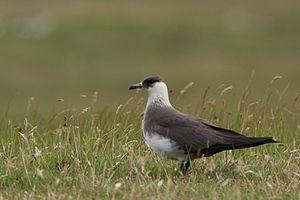
Labbe parasite Latina: stercorarius parasiticus
Le Labbe parasite est une espèce d'oiseaux de la famille des stercorariidés.
Les Stercorariidae sont une famille d'oiseaux de mer nommés labbes. Cette famille est constituée du seul genre Stercorarius et de sept espèces existantes.